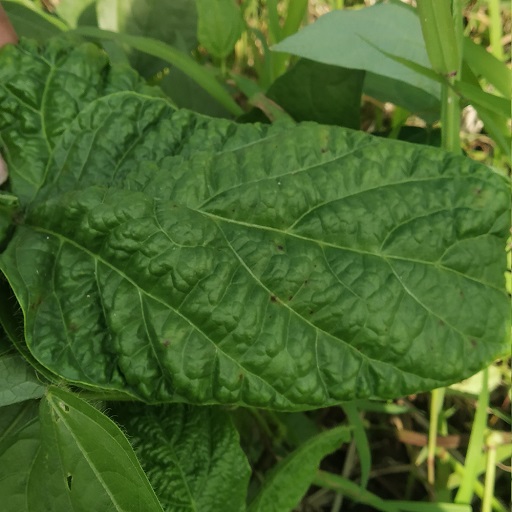
Label: Leaf Crinckle